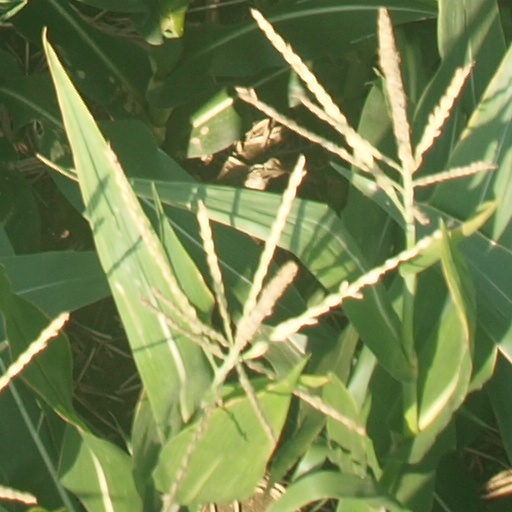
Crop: maize; corn